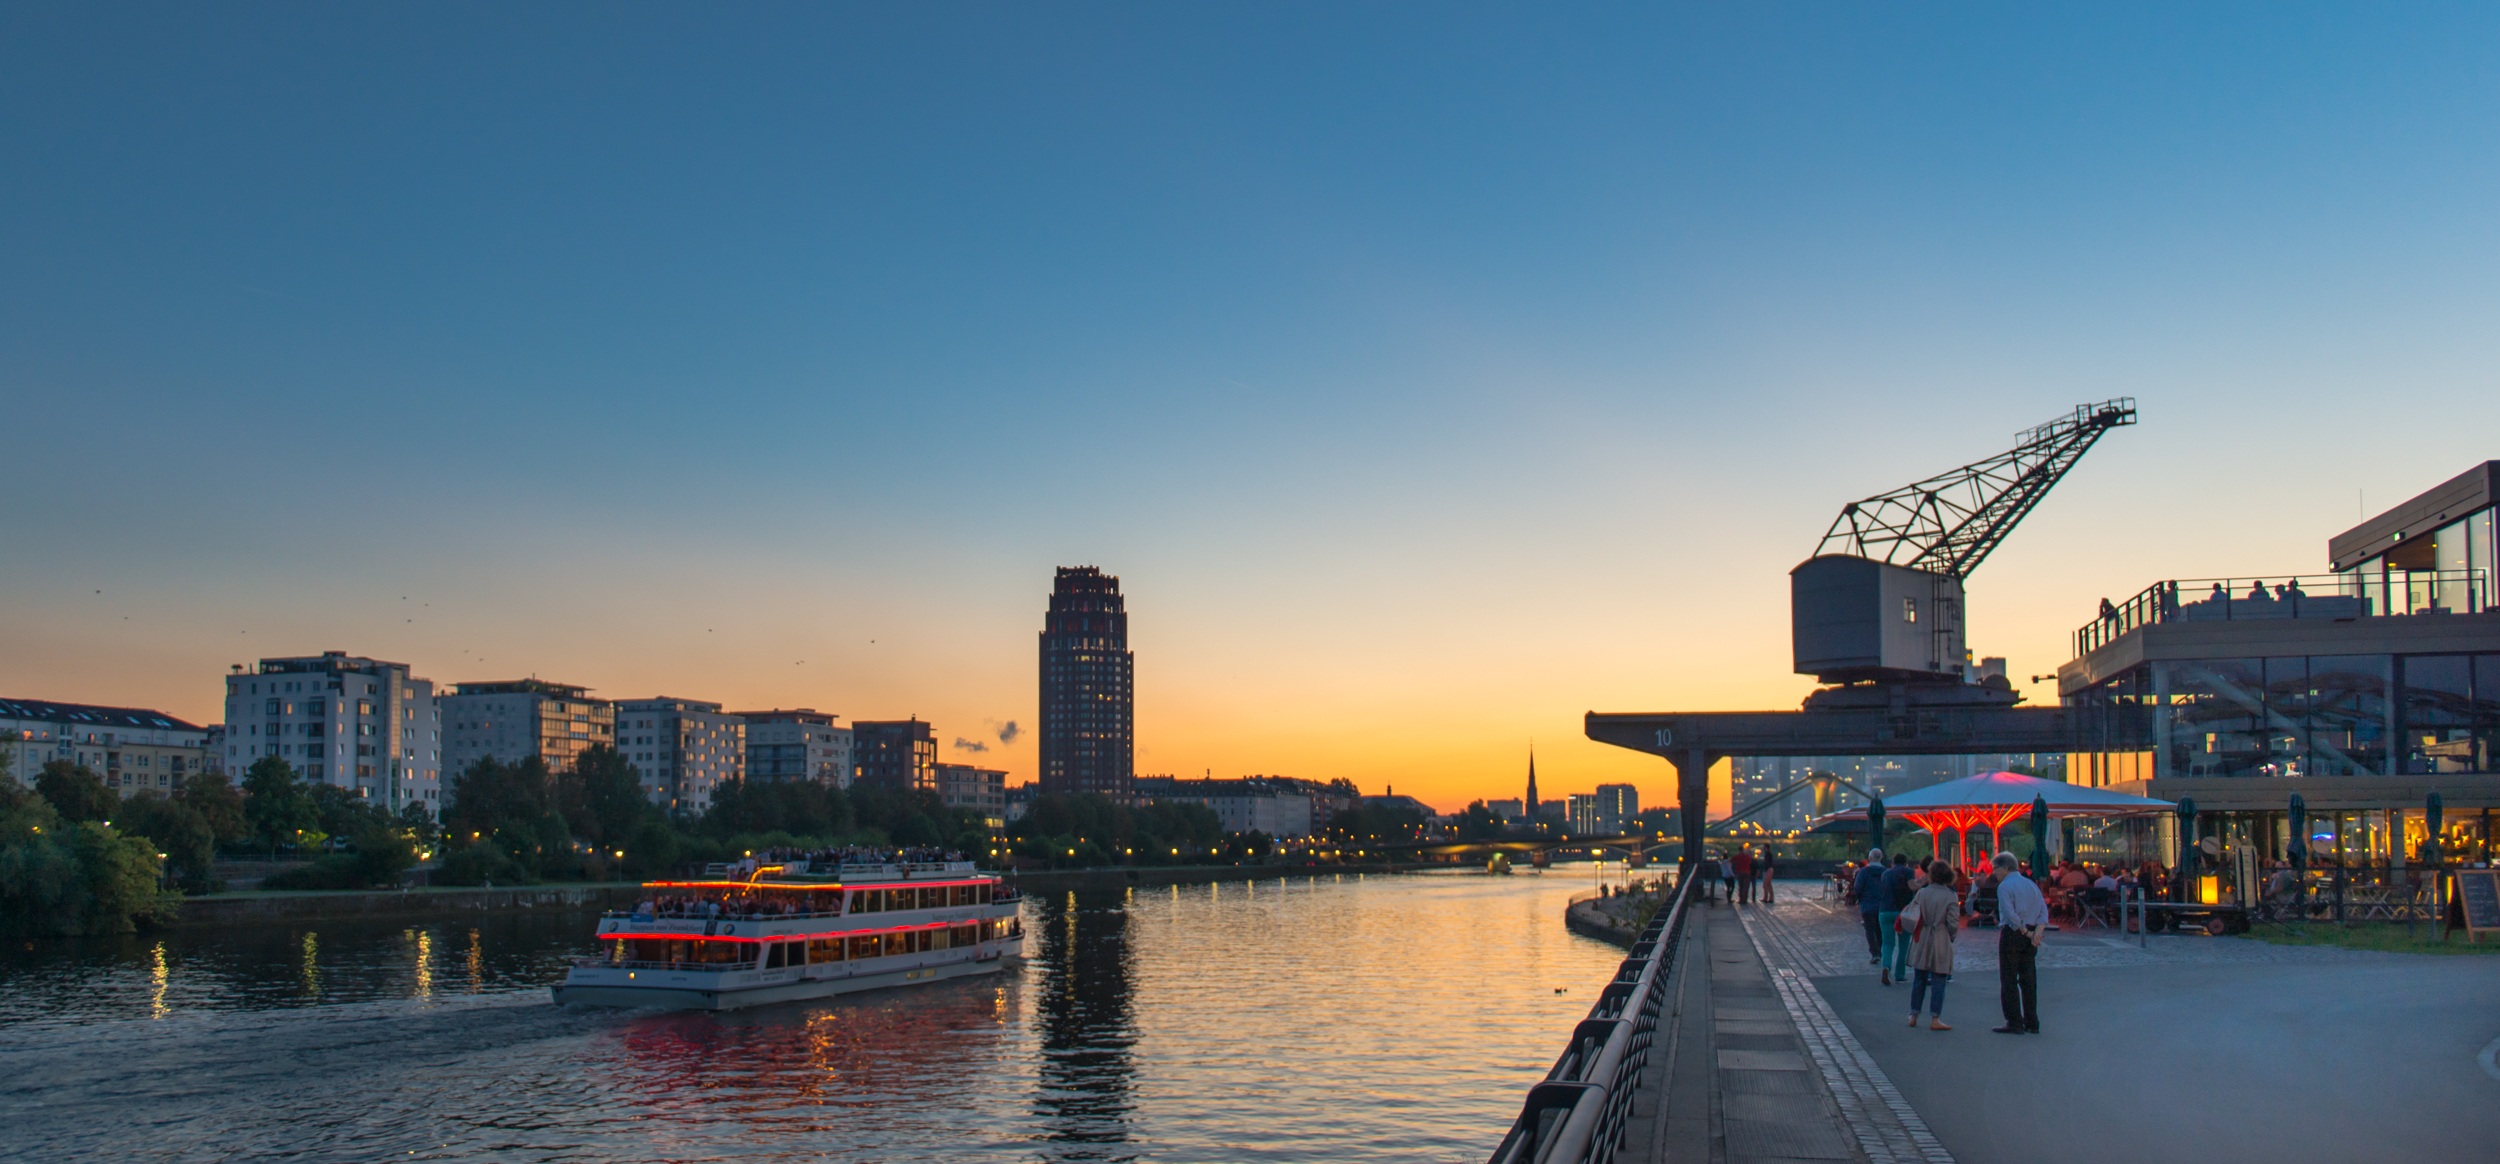
sea, horizon, sky, sunset, skyline, morning, city, skyscraper, river, cityscape, downtown, dusk, evening, reflection, vehicle, landmark, harbor, tourism, waterway, crane, main, abendstimmung, frankfurt, atmospheric, reddish, kai, frankfurt main, heaven mood, urban area, human settlement